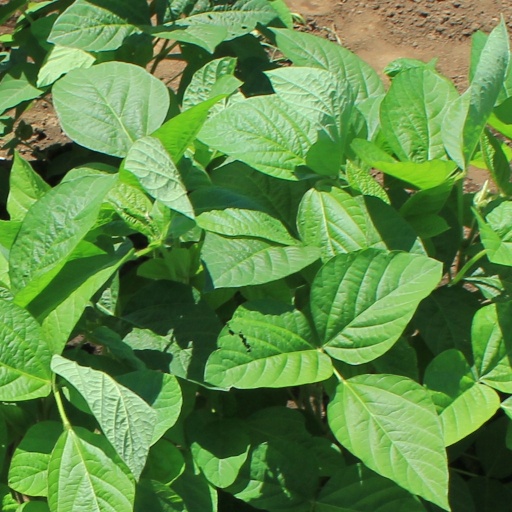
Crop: soybean